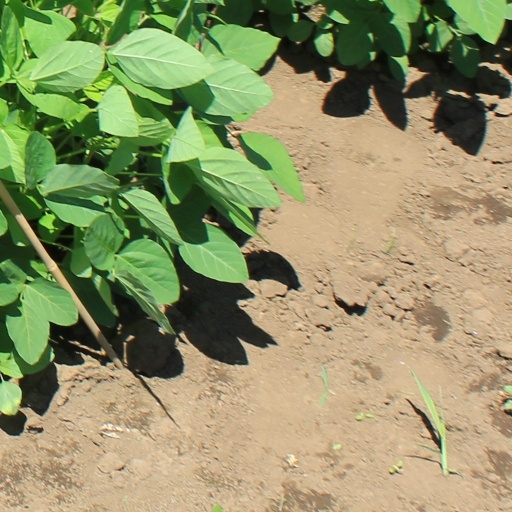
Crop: soybean